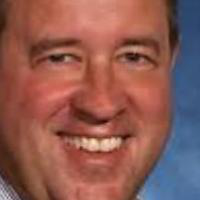
Age group: age 31-40